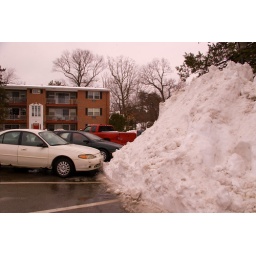
January 19, 2010.2011 snow storms in FraminghamMy Saturn (the dark green car in the middle) vs. the winter.